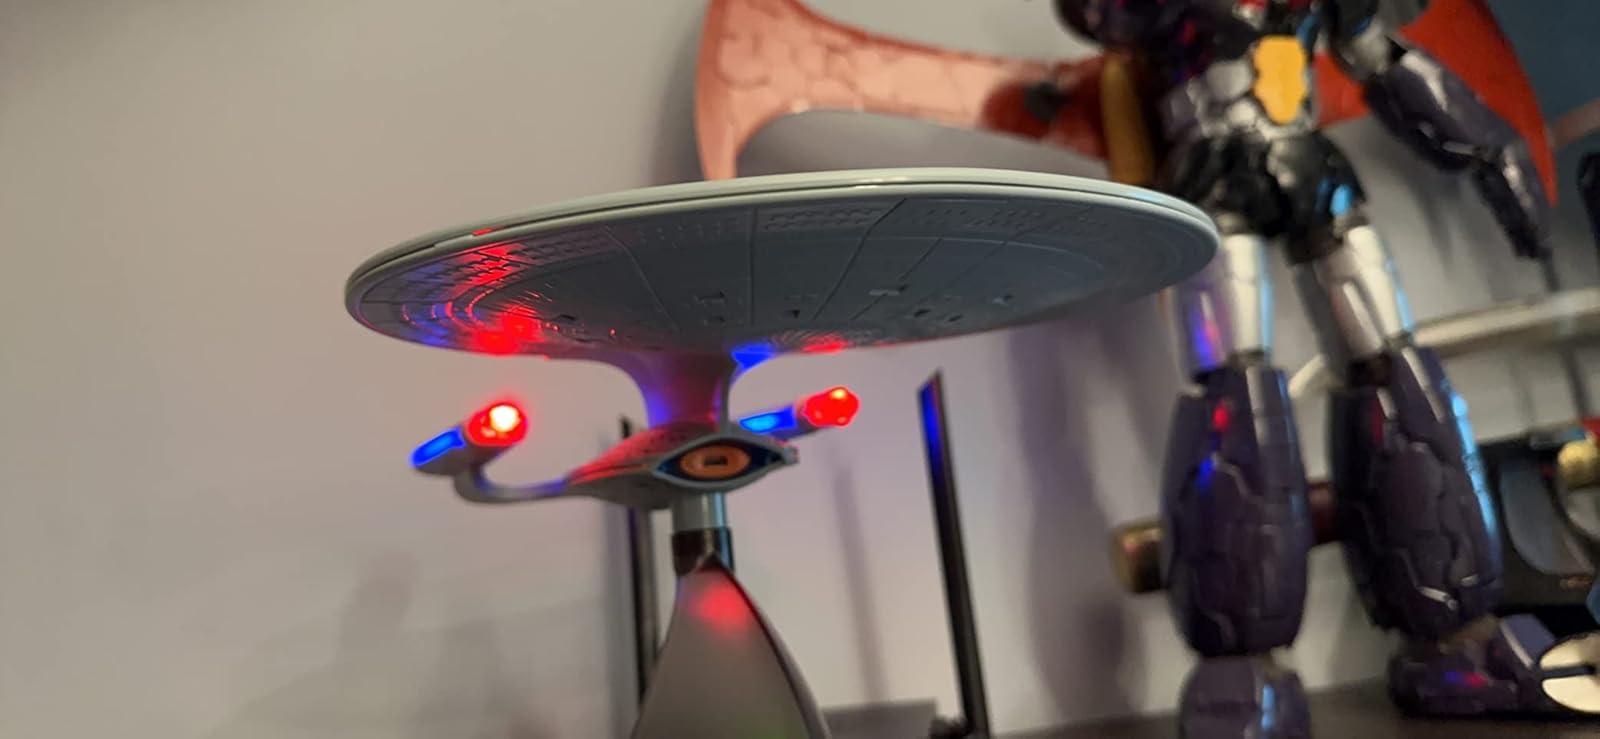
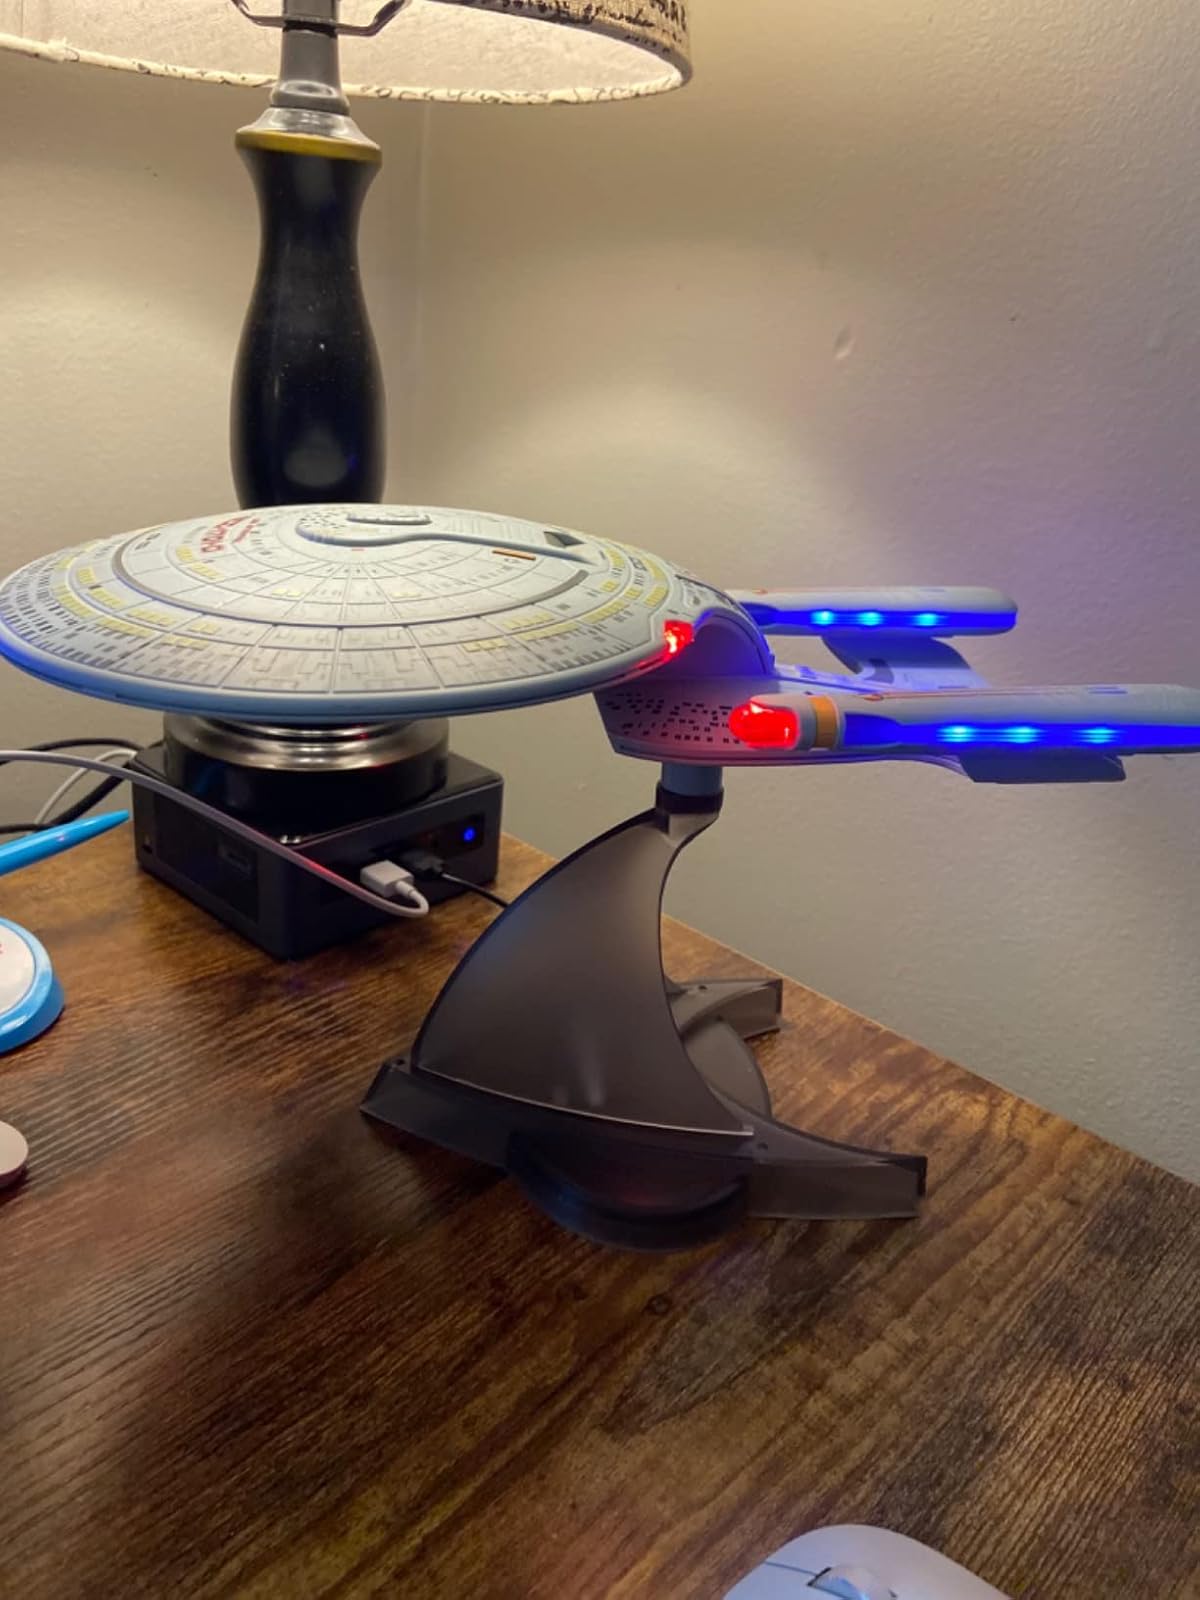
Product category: fan
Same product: yes